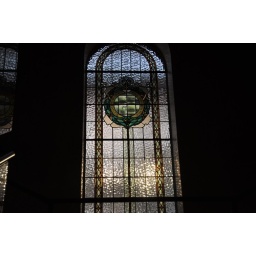
Stained glass window in the State Library of Victoria, hosts of Software Freedom Day 2010 Melbourne